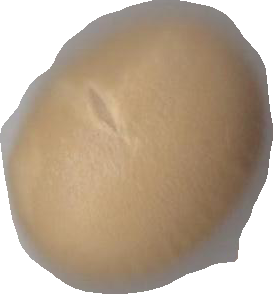
Variety: Dega